A183 road (England)

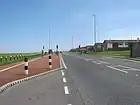
Coast Road (A183) in South Shields

At the New Crown Hotel it becomes the Coast Road once past the junction for the Waters Edge public house, the road continues to Marsden without any turn junctions, passing The Leas on the coastal side, the finishing point for the Great North Run. The A183 then meets the A1300 at its junction on Redwell Lane and continues as the "Coast Road". Next the road passes the famous Marsden Rock and Marsden Grotto on Marsden Beach. The A183 then continues at the "Coast Road" until it reaches Souter Lighthouse. There have been plans made by South Tyneside Council to realign a section of the road between the A1300 Redwell Lane and the Souter Lighthouse.